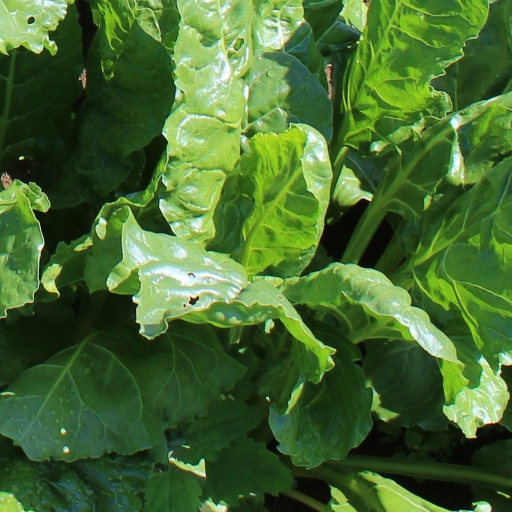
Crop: sugar beet